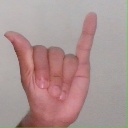
अक्षर: य